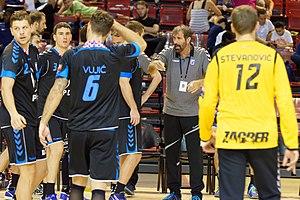
Rencontre du challenge Marrane 2016 entre l'US Dunkerque et les croates du RK Zagreb
Veselin Vujović, né le 18 janvier 1961 à Cetinje, est un joueur de handball yougoslave et entraîneur de handball monténégrin. Joueur emblématique de l'équipe nationale yougoslave dans les années 1980, il est notamment champion olympique en 1984 et champion du monde en 1986. En 1988, il est le premier joueur à être élu meilleur handballeur mondial de l'année par l'IHF et également le premier gros transfert du handball lors de son passage du Metaloplastika Šabac vers le club espagnol du FC Barcelone.